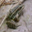
Label: frog